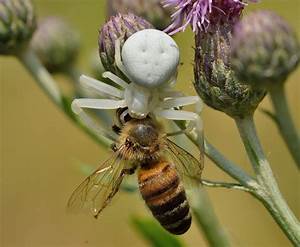
Label: spider